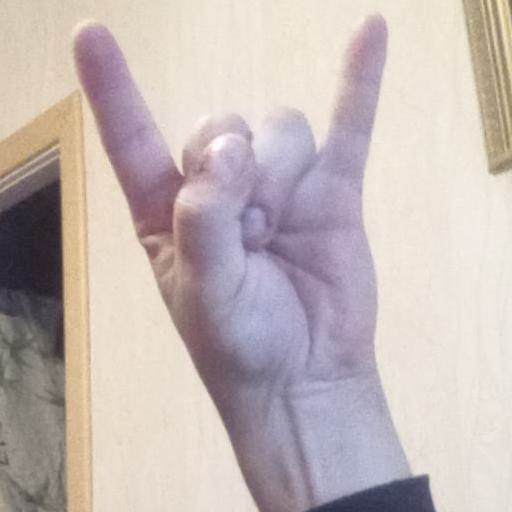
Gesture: rock